Hemendra Mohan Bose

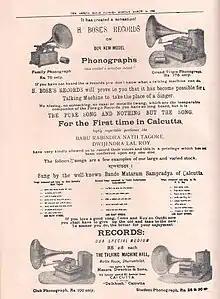
Advertisement of H. M. Bose's gramophone record

In 1894, Bose started his own business in perfume manufacturing, the H-Bose Perfumers at 62 Bowbazar Street in Kolkata, where he distilled the perfumes. After the initial success, he added hair oil and other toiletries like lavender water, Eau de Cologne, milk of rose etc. to his range of products. He also set up a new manufacturing unit at 6 Shib Narayan Das Lane in Kolkata. His products included the famous Kuntalin hair oil and Delkhosh perfume.